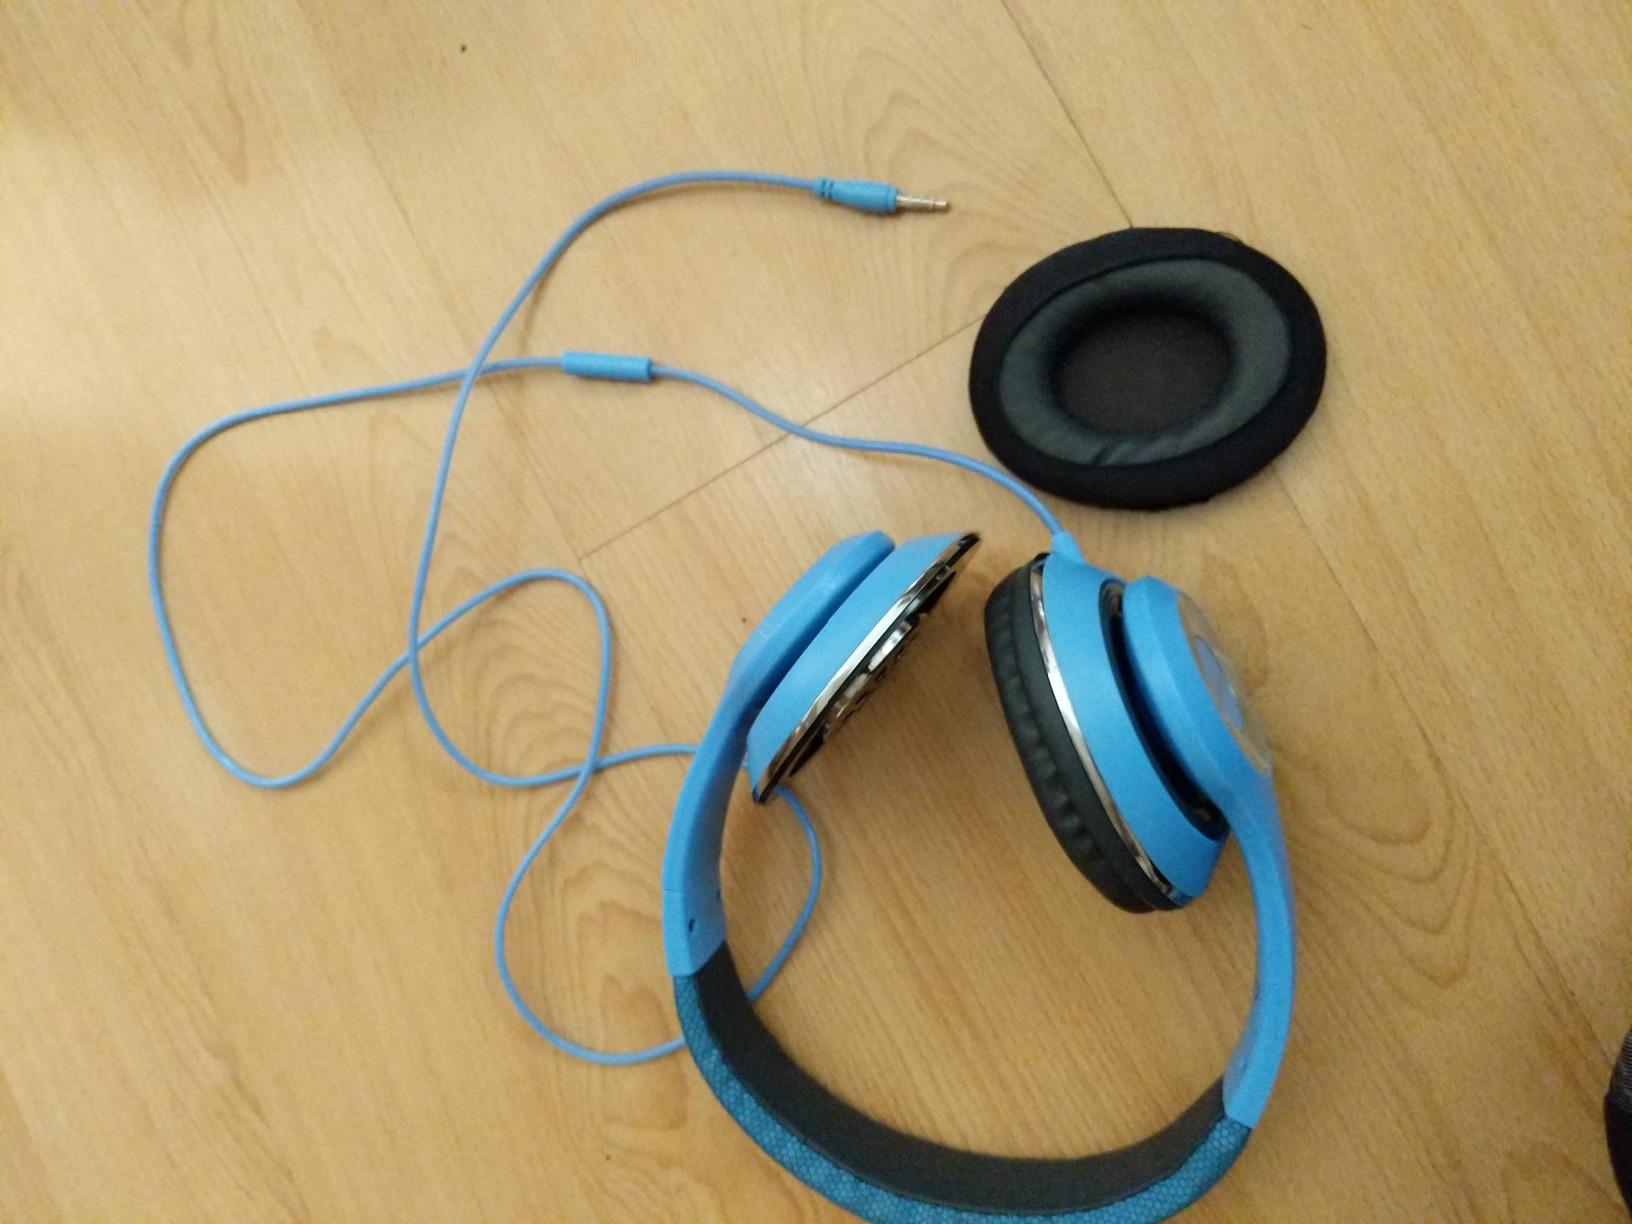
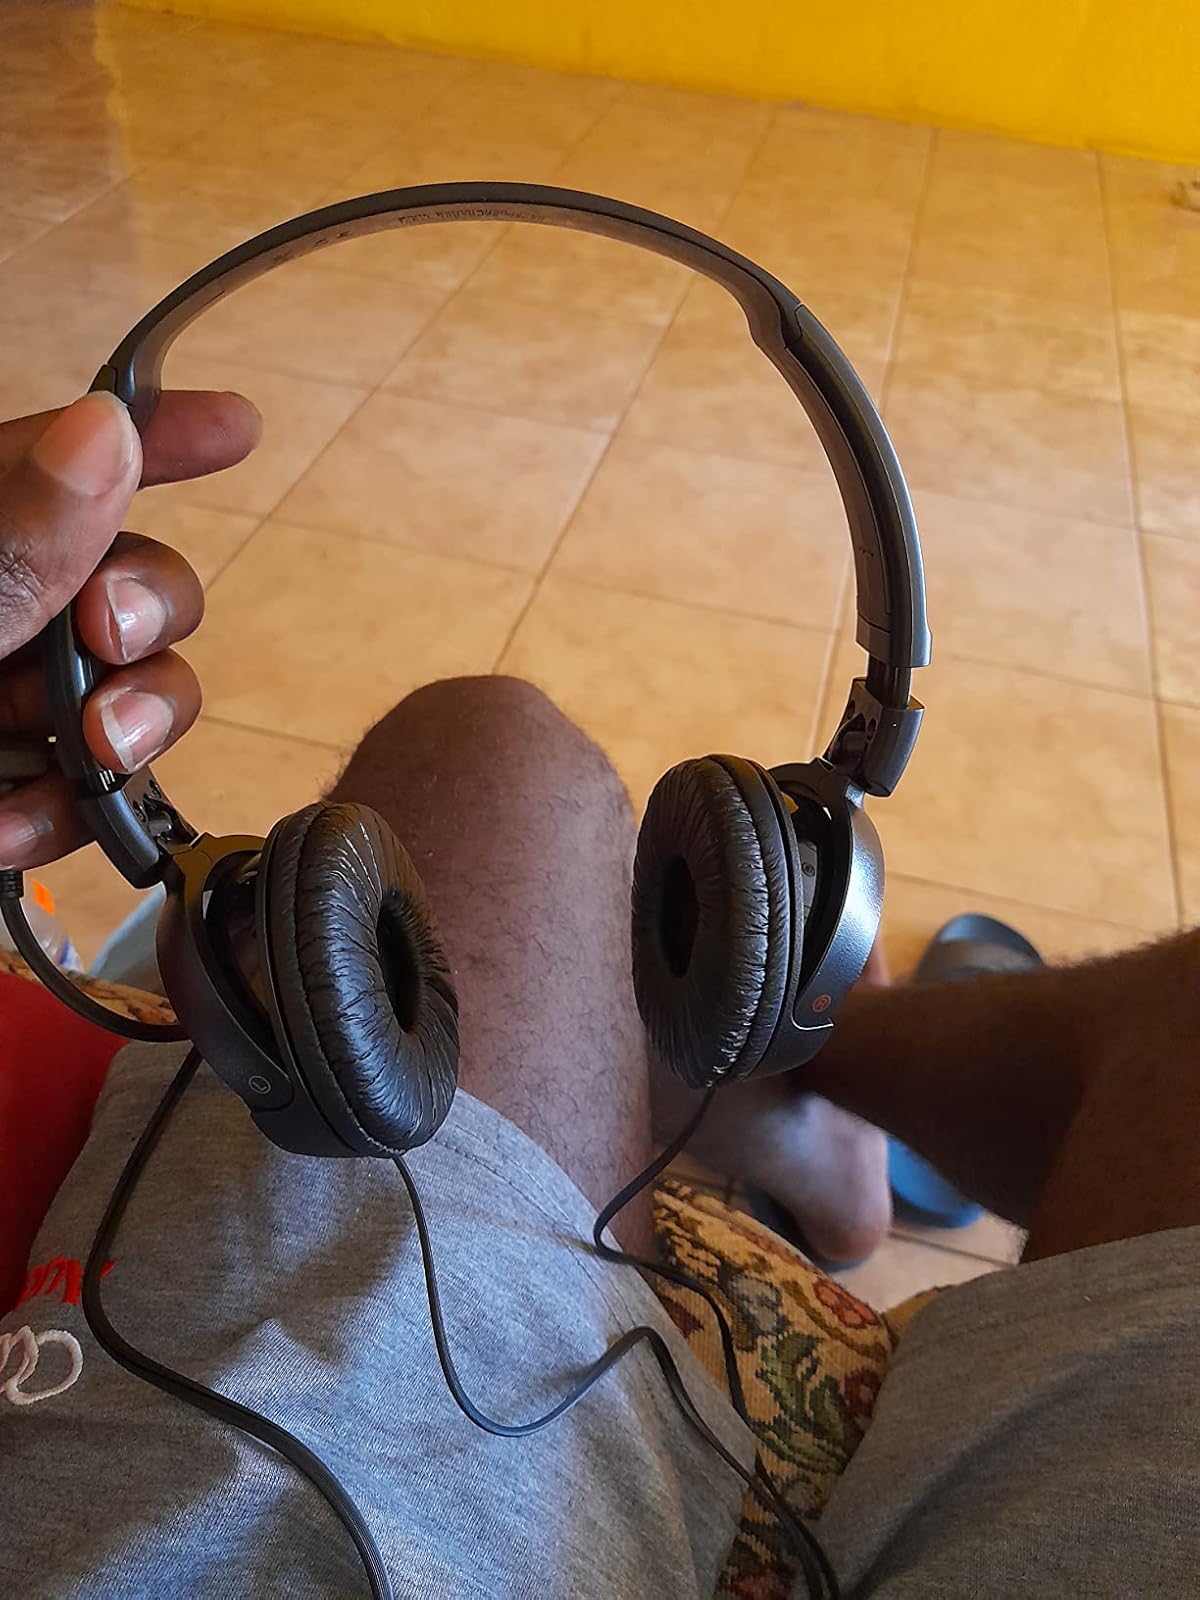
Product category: headphones
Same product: no